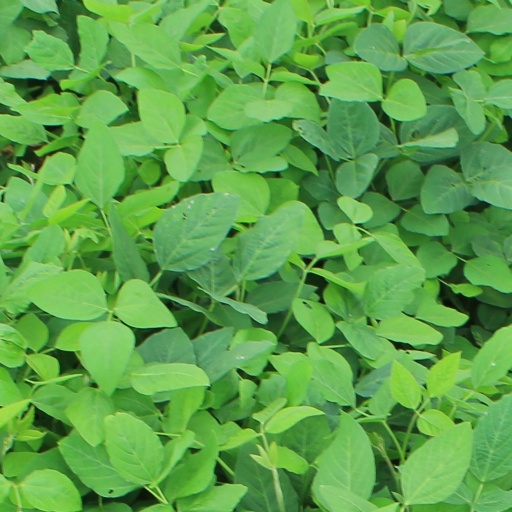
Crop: soybean